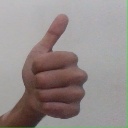
अक्षर: थ